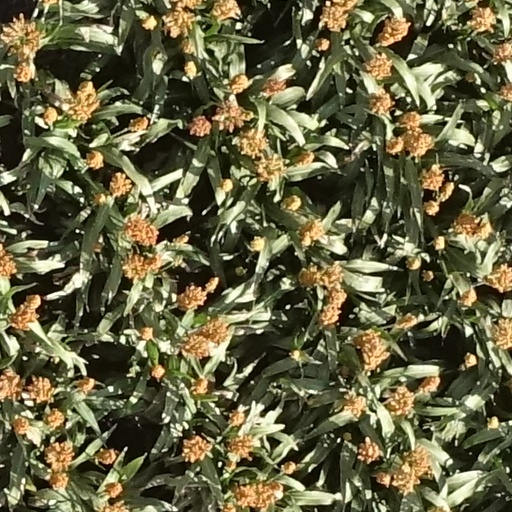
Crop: sorghum